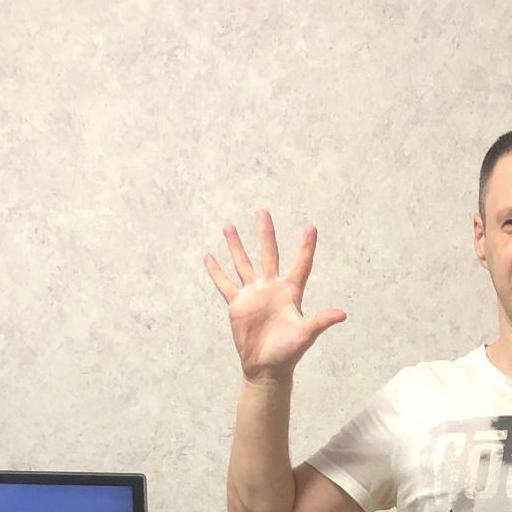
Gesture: palm